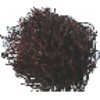
Label: Rambutan 1